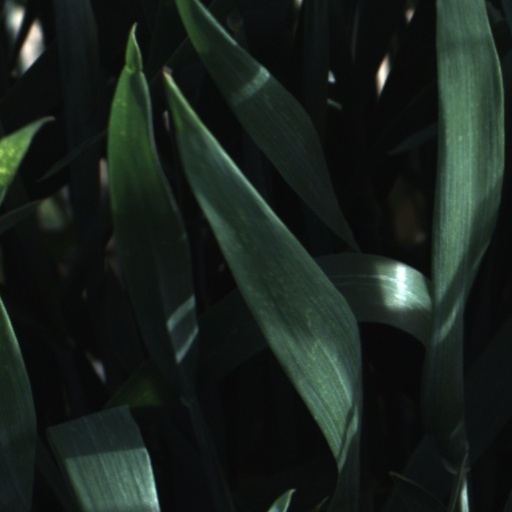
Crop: wheat